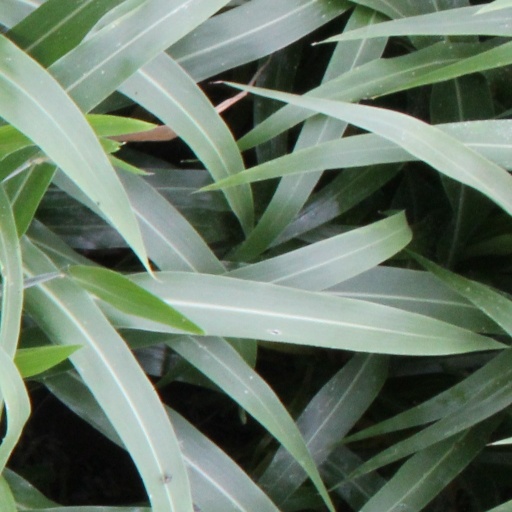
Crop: sorghum